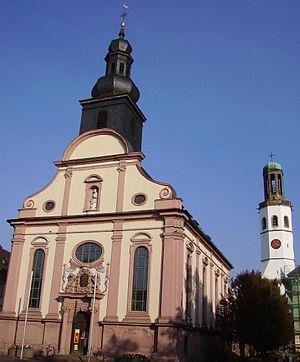
Frankenthal est une ville allemande et un arrondissement historique aujourd'hui inexistant, située dans le Land de Rhénanie-Palatinat, en Allemagne à mi-chemin entre les villes de Worms et de Ludwigshafen. Frankenthal appartient à la Région métropolitaine Rhin-Neckar.